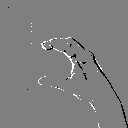
ASL letter: c